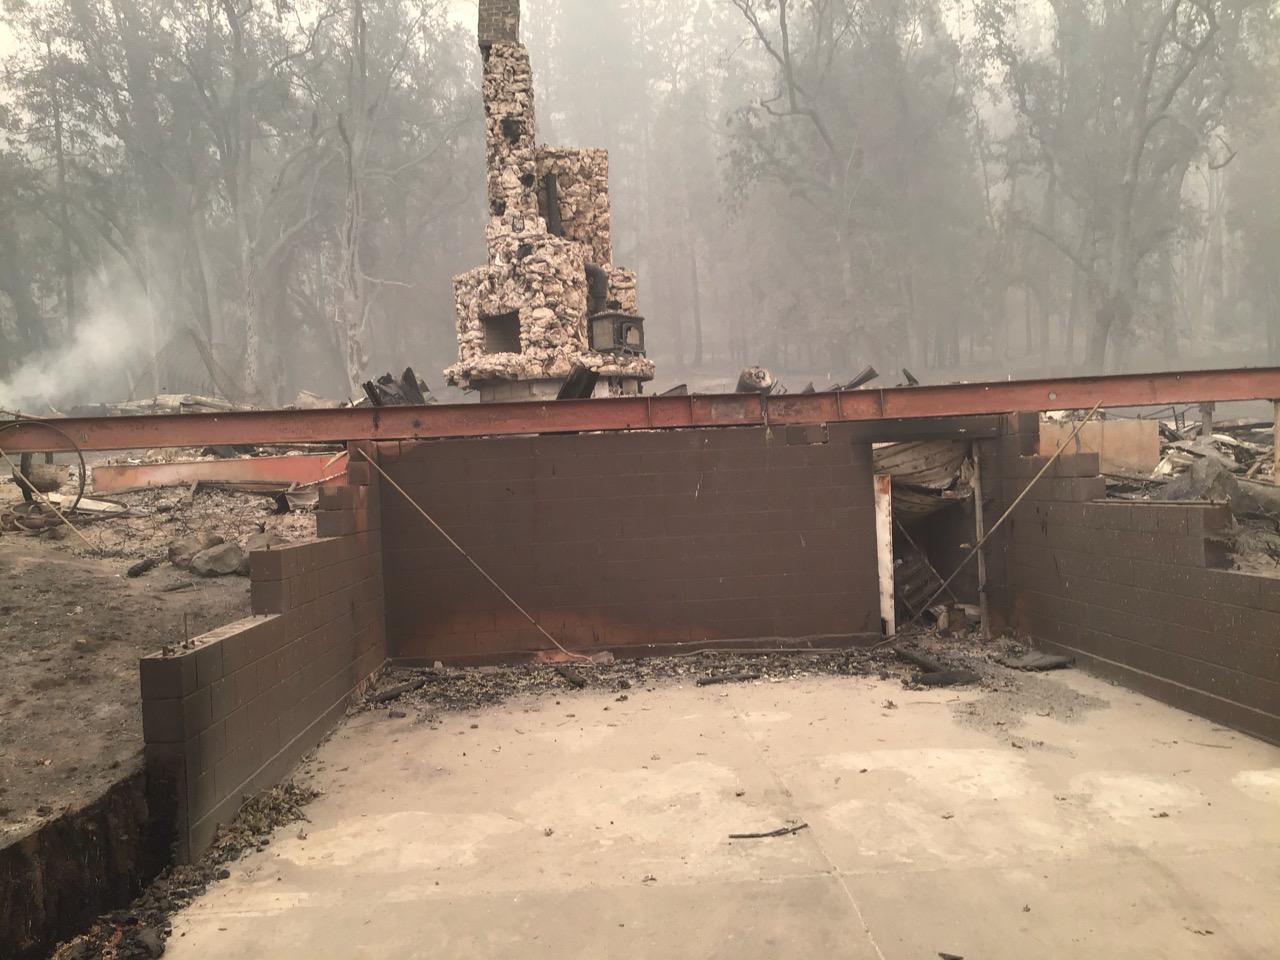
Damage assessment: destroyed